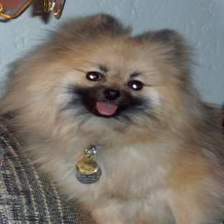
Species: dog
Breed: pomeranian